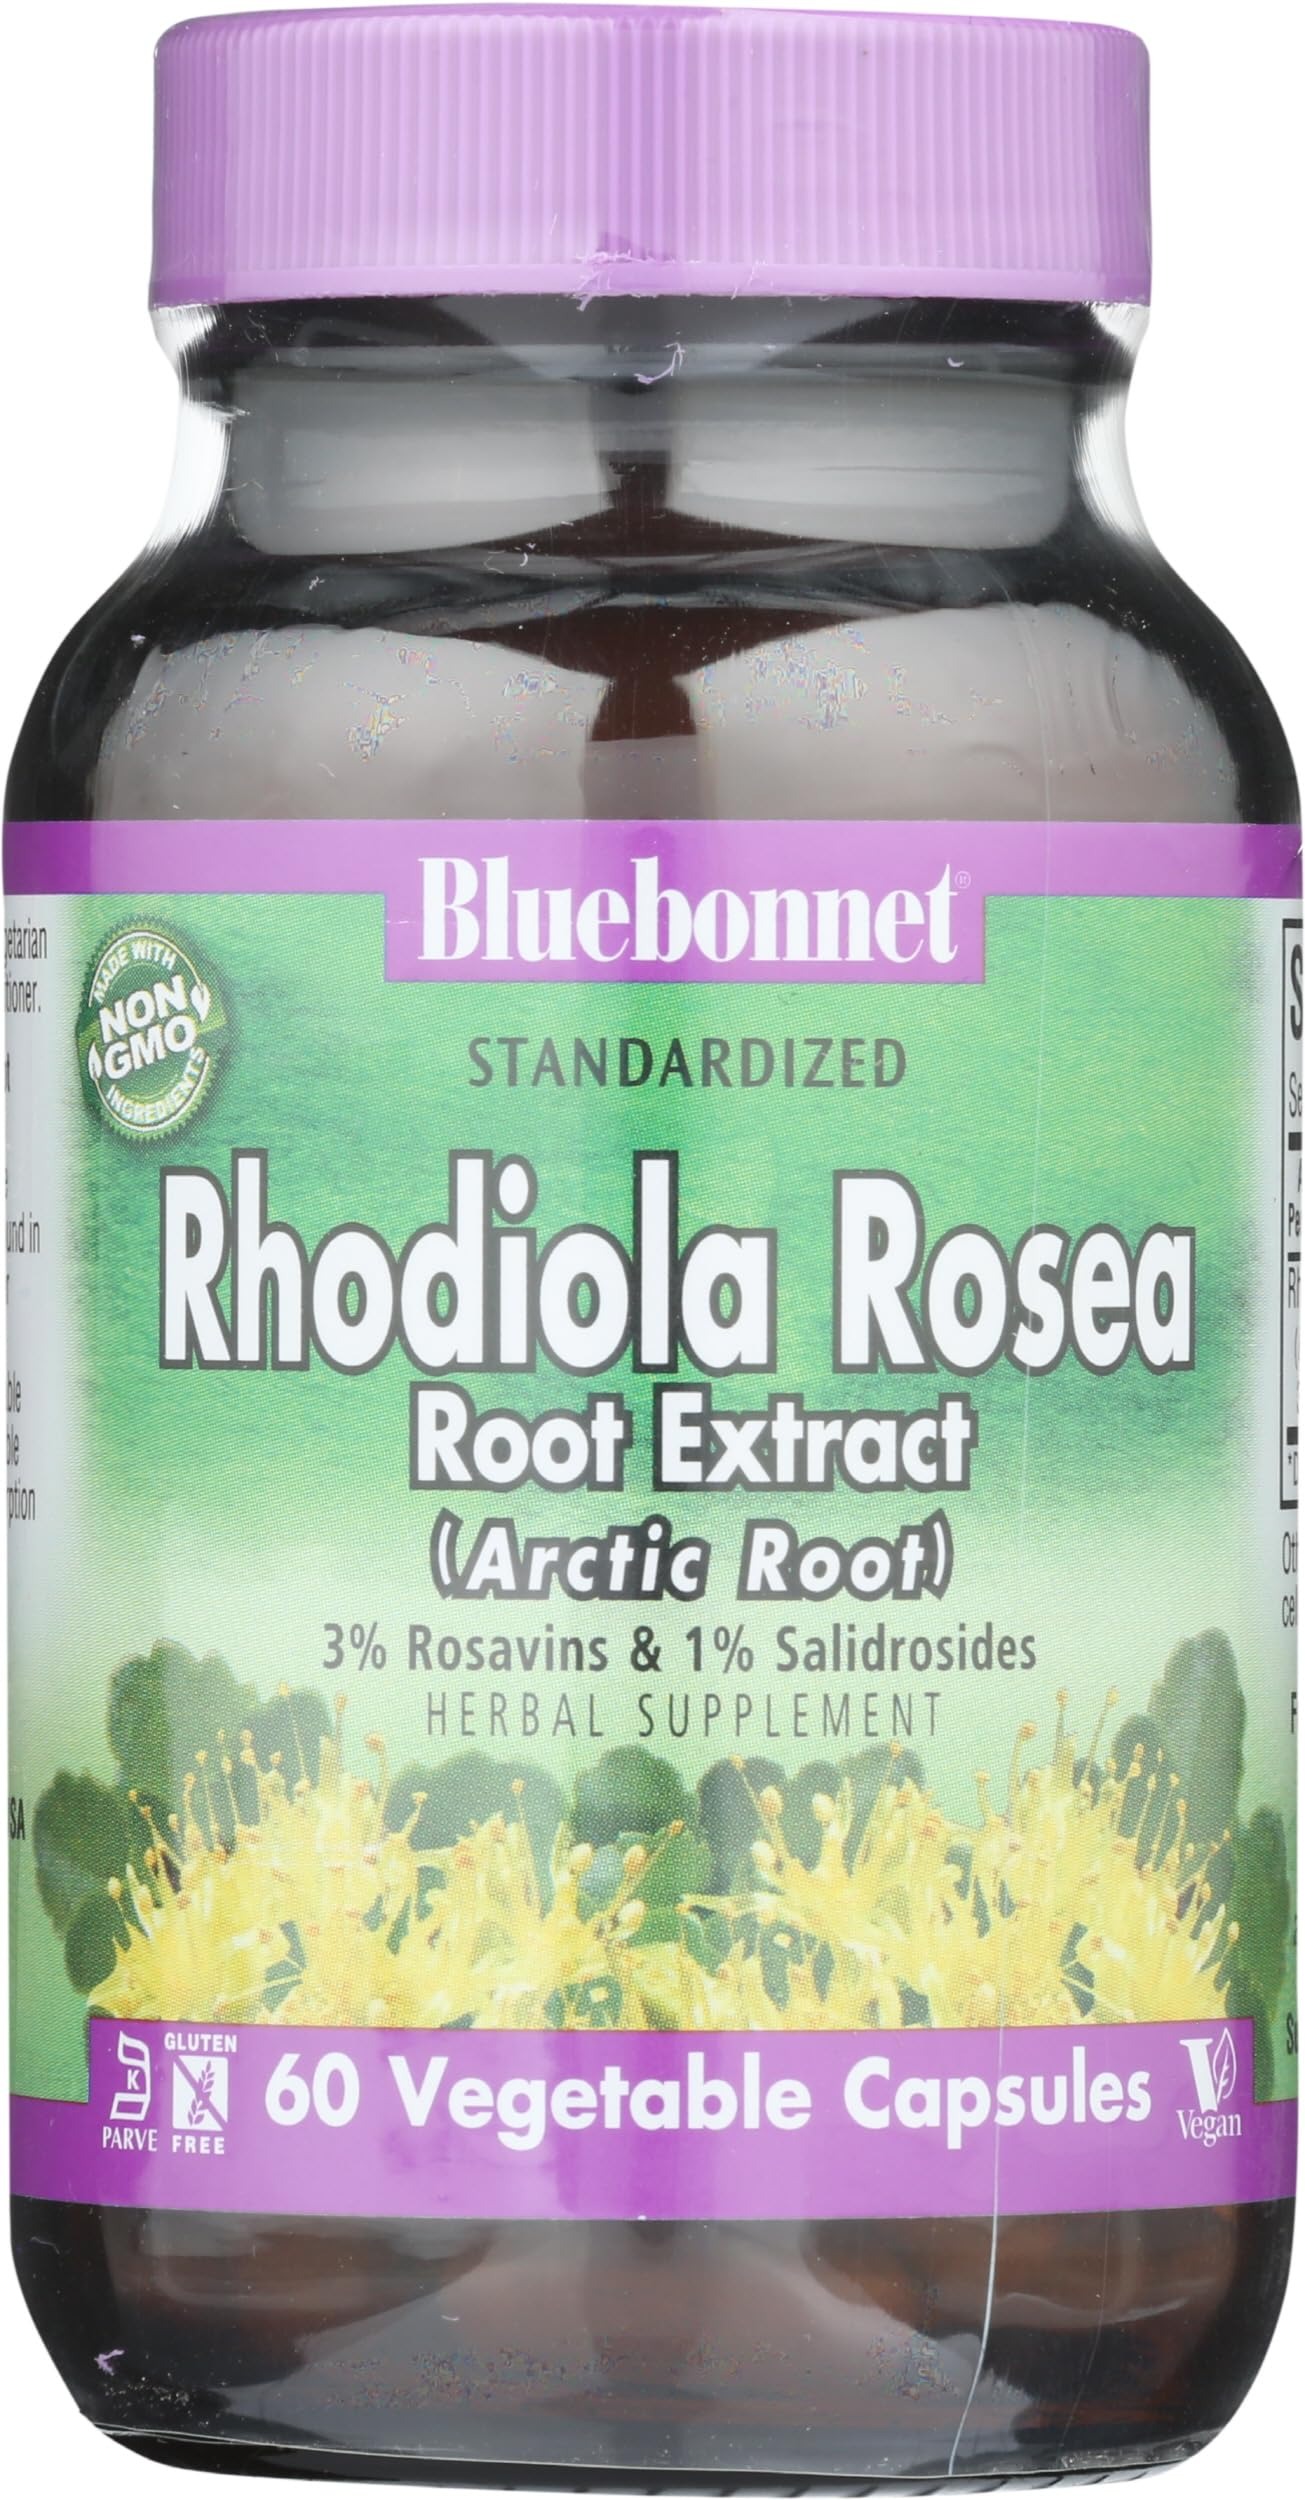
Item Name: BLUEBONNET NUTRITION Rhodiola Rosea Root Extract, 60 CT
Bullet Point 1: Formulated with 250 mg Sustainably Wild crafted Rheidol Roseau Root Extract Standardized to 3% (7.5 mg) Salidrosides
Bullet Point 2: Emotional, Physical and Mental Support Adapt genic Herb
Bullet Point 3: 60 Vegetable Capsules, 60 Servings
Bullet Point 4: Gluten-Free, Soy-Free, Kosher Certified, Non-GMO, Vegan, Sustainably Wild crafted
Bullet Point 5: Free of milk, egg, fish, crustacean shellfish, tree nuts, peanuts, wheat and soybeans. Also free of corn, yeast, gluten, barley, rice, sodium and sugar.
Product Description: Rhodiola Rosea Root Extract 250mg 60 Vegcapproduct Description Bluebonnets Standardized Rhodiola Rosea Root Extract Capsules Contain A Standardized Extract Of Rosavins And Salidrosides, The Most Researched Active Constituents Found In Rhodiola Rosea. A Clean And Gentle Water-Based Extraction Method Is Employed To Capture And Preserve Rhodiola Roseas Most Valuable Components. Available In Easy-To-Swallow Vegetable Derived Capsules For Maximum Assimilation/absorption And For A Truly Vegetarian/vegan Formula. Supplement Factsserving Size: 1 Capsuleservings Per Container: 60amount Per Serving% Daily Valuerhodiola Rosea Root Extract (Rhodiola Rosea, Standardized To 3% 7.5 Mg Rosavins, 1% 2.5 Mg Salidrosides)250 Mg daily Value Not Established percent Daily Values Are Based On A 2,000 Calorie Diet Other Ingredients: Kosher Vegetable Capsules, Vegetable Cellulose, Silica, Vegetable Magnesium Stearate. Does Not Contain: Free Of Milk, Egg, Fish, Crustacean Shellfish, Tree Nuts, Peanuts, Wheat And Soybeans. Also Free Of Corn, Yeast, Gluten, Barley, Rice, Sodium And Sugar. Warnings: Keep Out Of Reach Of Children. As With All Dietary Supplements, Consult Your Healthcare Professional Before Use. See Product Label For More Information.
Value: 60.0
Unit: Count

Price: 18.8